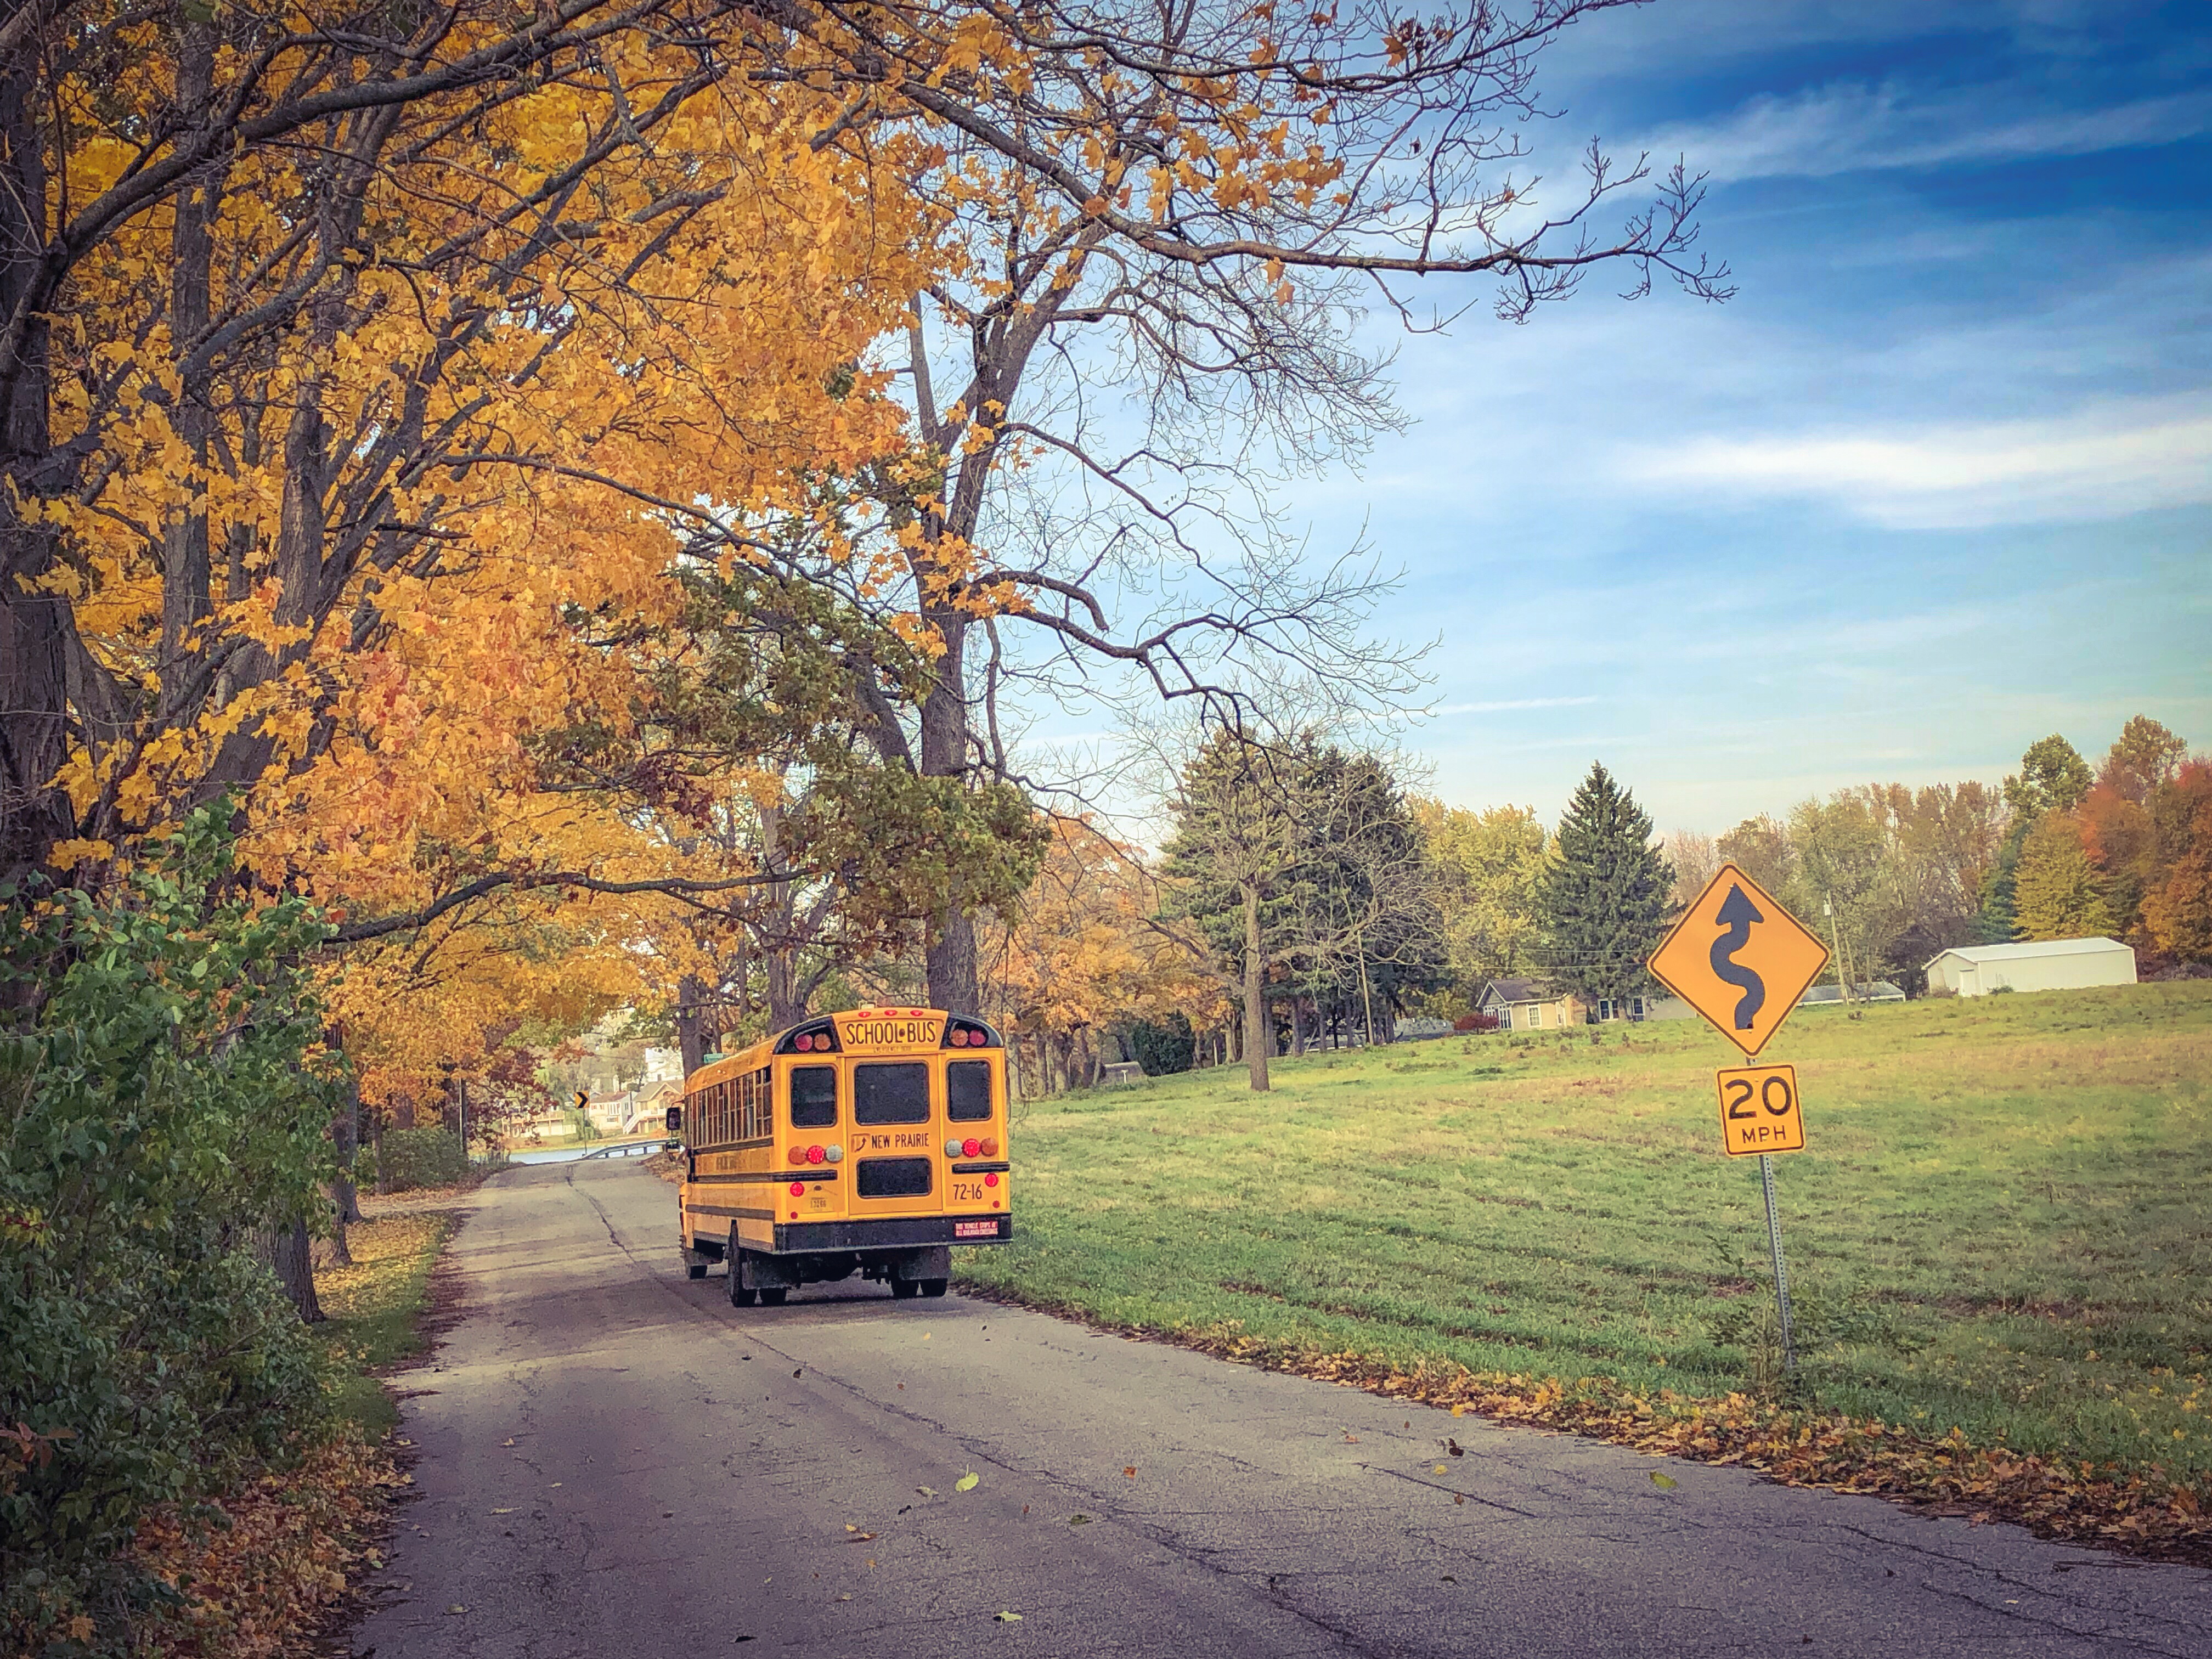
country, roads, fall, colors, sky, natural landscape, tree, leaf, autumn, transport, motor vehicle, morning, yellow, natural environment, vehicle, mode of transport, school bus, wilderness, road, woody plant, plant, grass, sunlight, spring, cloud, rural area, mountain, landscape, bus, car, lane, deciduous, overhead power line, thoroughfare, asphalt, state park, branch, automotive lighting, wood, house, winter, Tints and shades, home, horizon, road surface, evening, road trip, forest